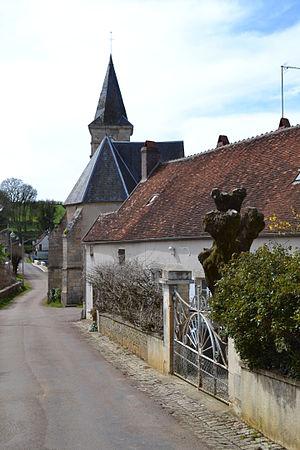
Grand-rue, Ouagne (58).
Le Ouagne est une commune française, située dans le département de la Nièvre en région Bourgogne-Franche-Comté.